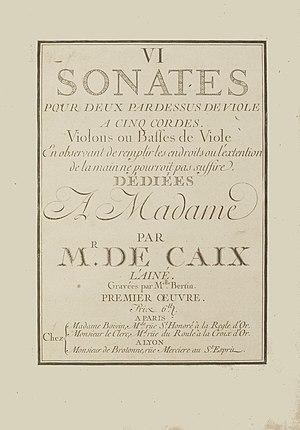
Page de titre des «
Barthélemy de Caix est un musicien issu d'une illustre famille de joueurs de viole de gambe.